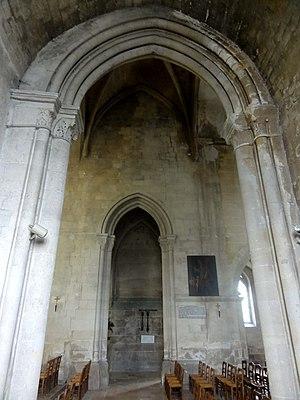
Croisillon nord, vue vers le sud.
L'église Saint-Denis est une église catholique paroissiale située à Crépy-en-Valois, dans l'Oise, dans la région des Hauts-de-France. Elle remplace vraisemblablement la chapelle castrale du château de Gautier II de Vexin, qui remonte au début du XIᵉ siècle. La partie la plus ancienne de l'église actuelle est la nef romane, non voûtée, qui peut être datée du second quart du XIIᵉ siècle. Le transept, qui reflète la transition vers le style gothique, est à peine plus jeune, et possède quelques chapiteaux caractéristiques du milieu du XIIᵉ siècle. Sous le siège de Crépy en 1434, l'église subit des dégâts. Les bas-côtés sont reconstruits après le milieu du XVᵉ siècle, et une cérémonie de dédicace est célébrée en 1457. Beaucoup plus tard, entre 1544 et 1573, le chœur ancien est remplacé par un vaste ensemble de style gothique flamboyant, qui comporte trois vaisseaux parallèles voûtés à 13,50 m de hauteur, et une abside à cinq pans. L'église devient un édifice de dimensions considérables, mesurant 52 m de longueur pour 22,60 m de largeur, hors-œuvre.